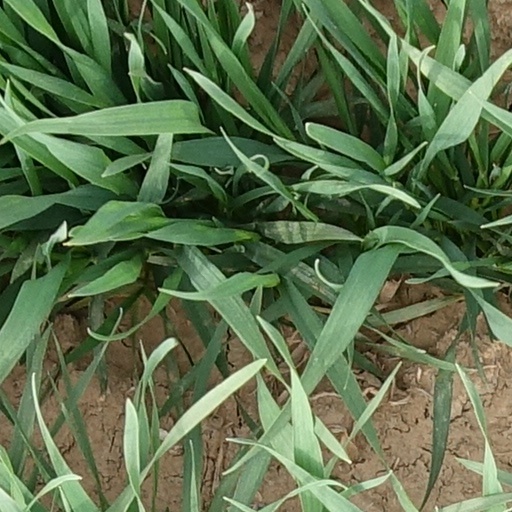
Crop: wheat